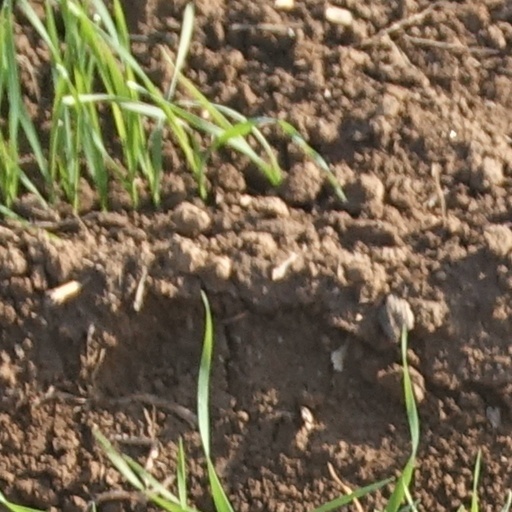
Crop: wheat